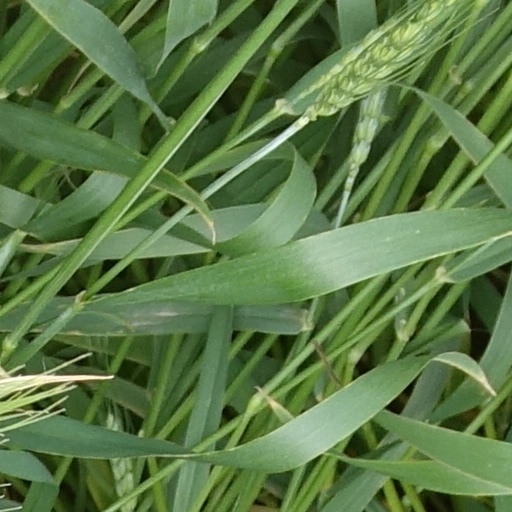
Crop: wheat